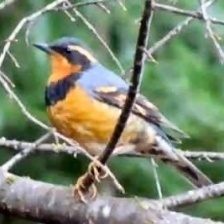
Species: VARIED THRUSH
Scientific name: IXOREUS NAEVIUS